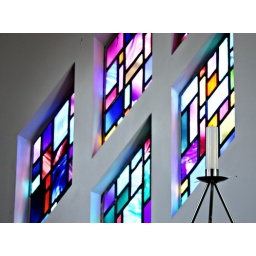
Part of the main stained glass window of St Peter and St Andrew C of E church in Corby